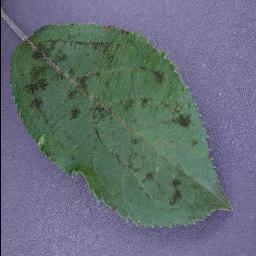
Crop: apple
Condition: scab